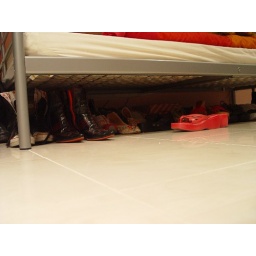
shoes under bed